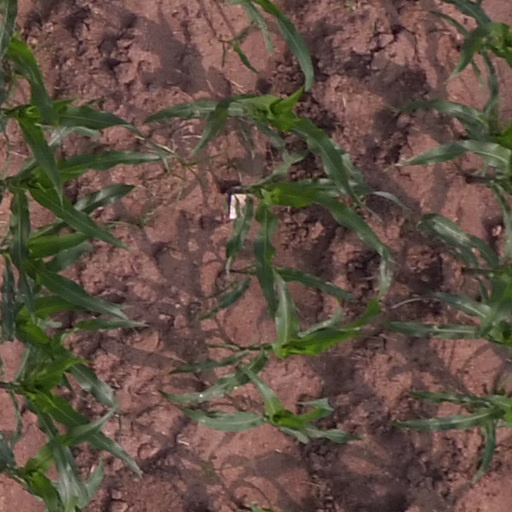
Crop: maize; corn